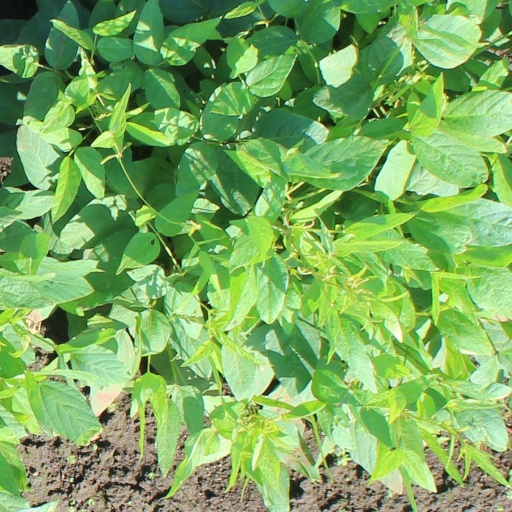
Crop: soybean